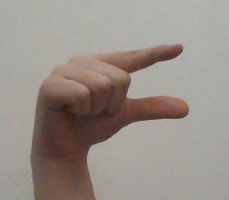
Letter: dal